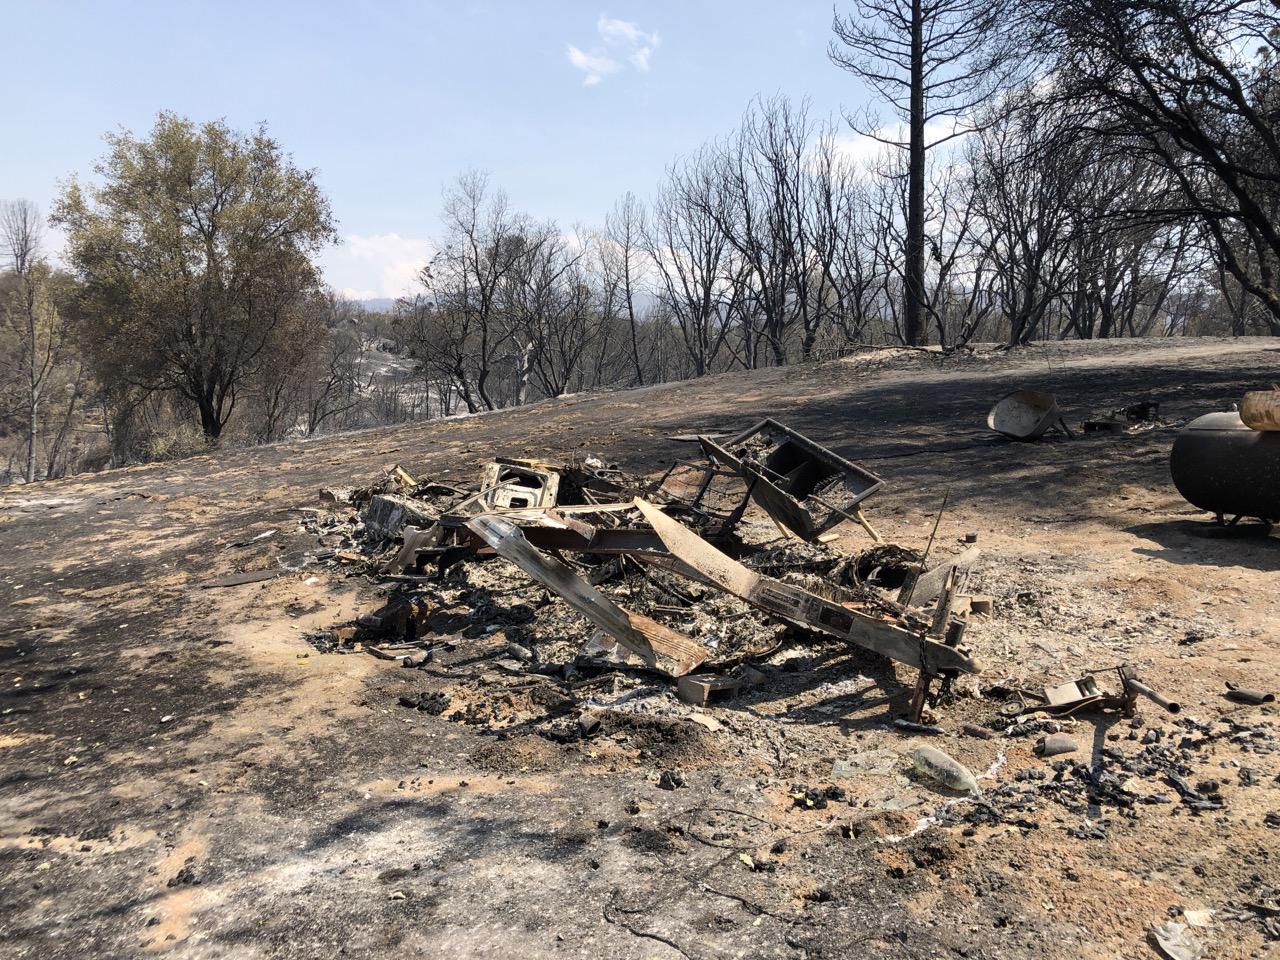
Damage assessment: destroyed